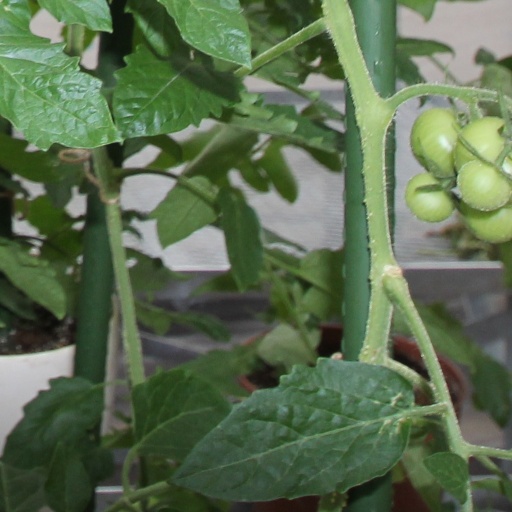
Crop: tomato